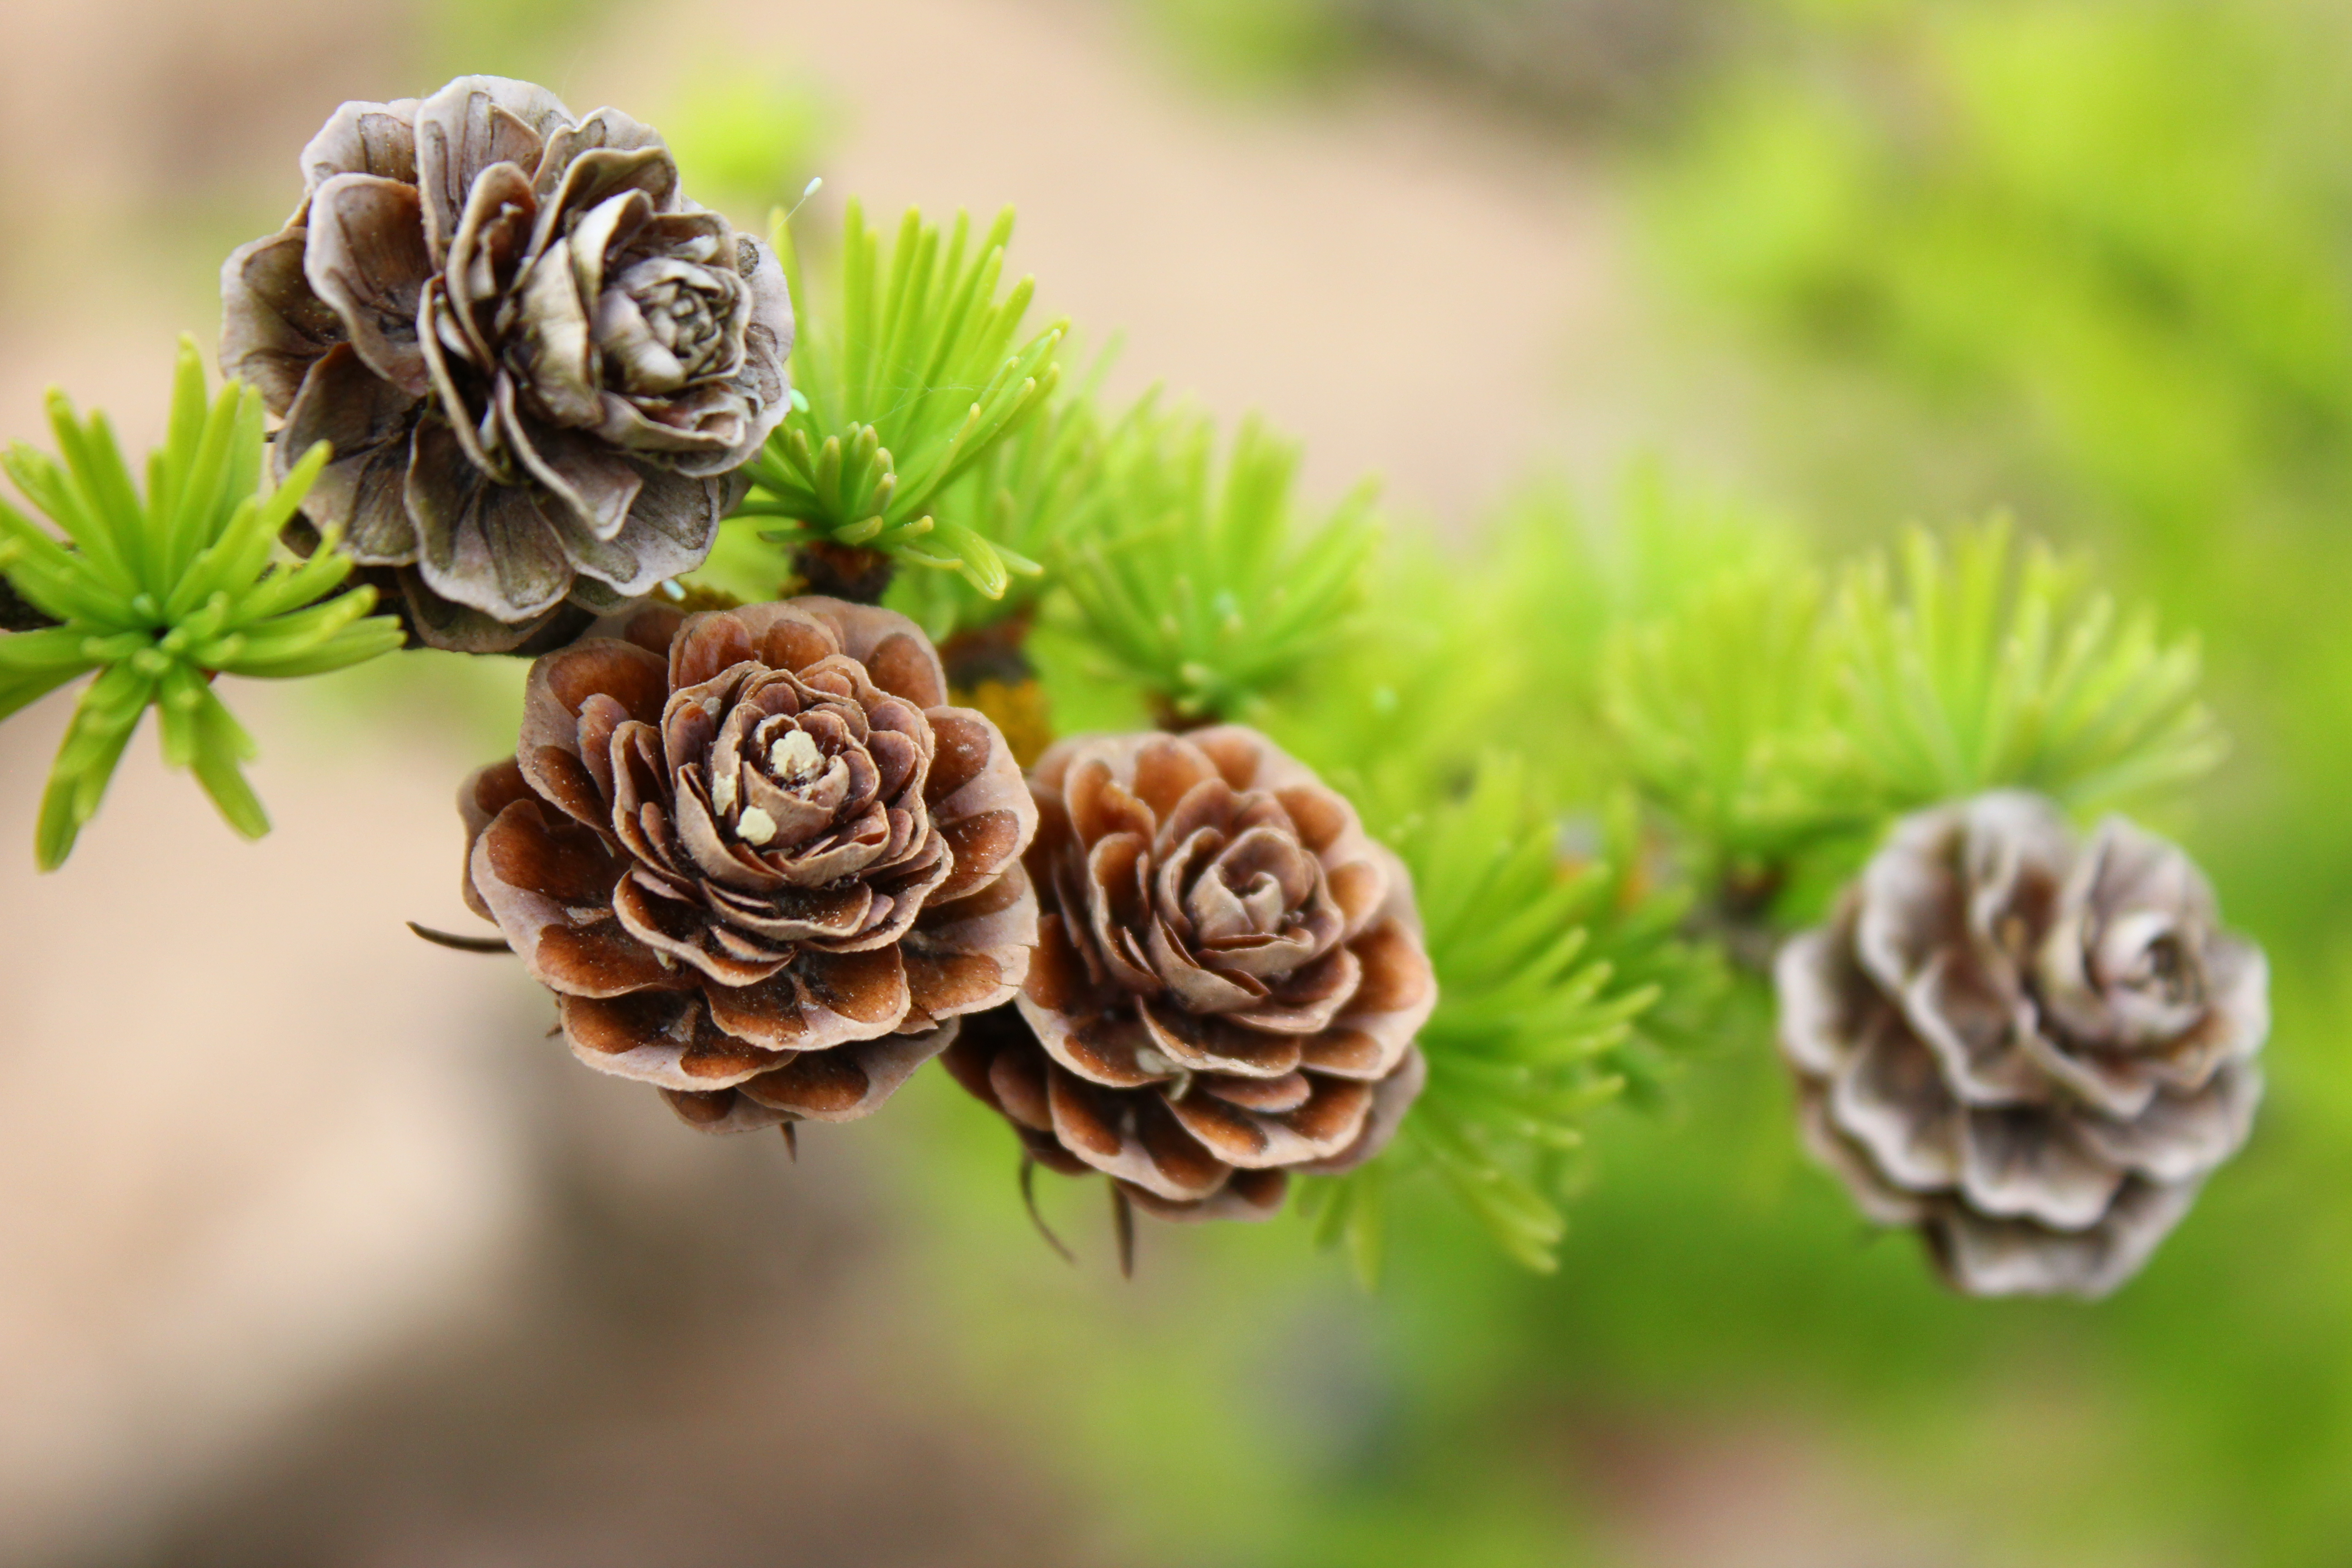
larix, kaempferi, flower, plant, natural material, petal, tree, terrestrial plant, woody plant, flowering plant, shortstraw pine, grass, evergreen, conifer, fashion accessory, groundcover, macro photography, larch, twig, plant stem, jewellery, vascular plant, pine, pine family, annual plant, conifer cone, cut flowers, still life photography, perennial plant, peach, stonecrop family, floral design, pattern